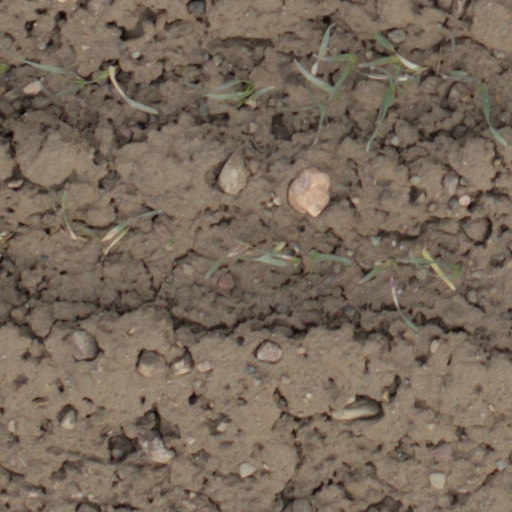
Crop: wheat